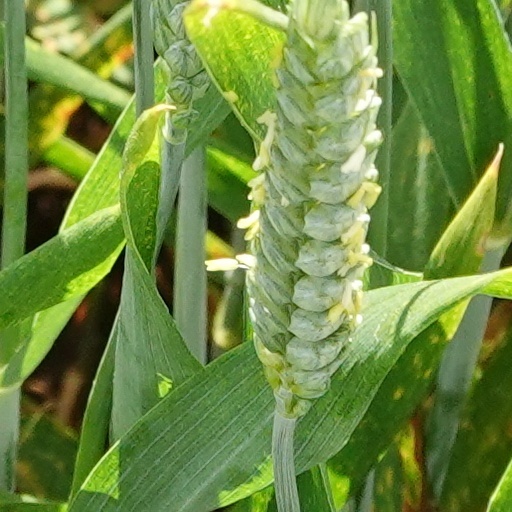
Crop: wheat